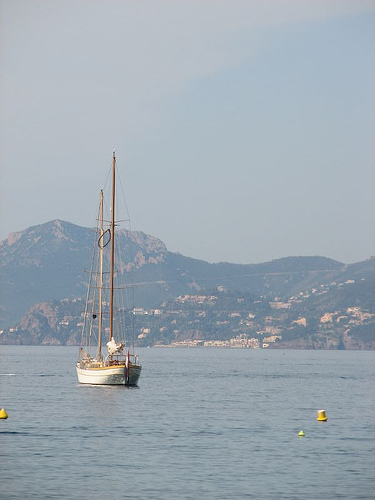
A large boat floating across a body of water.

A small white boat floating in a lake.

A boat is sailing down the open water